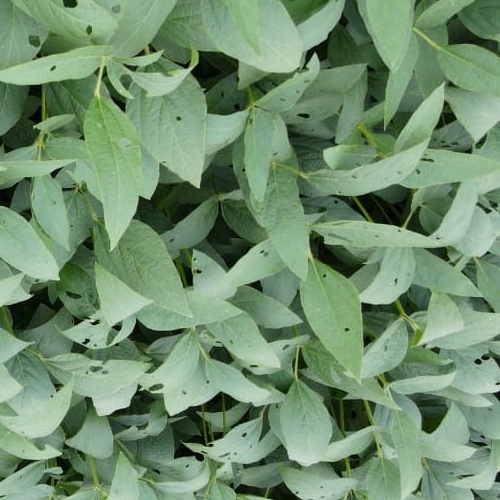
Label: Diabrotica_speciosa